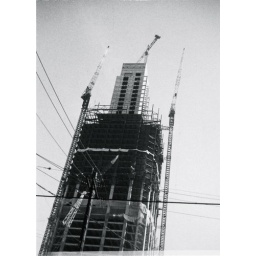
A close-up shot of this office building as it was being constructed in 1982.